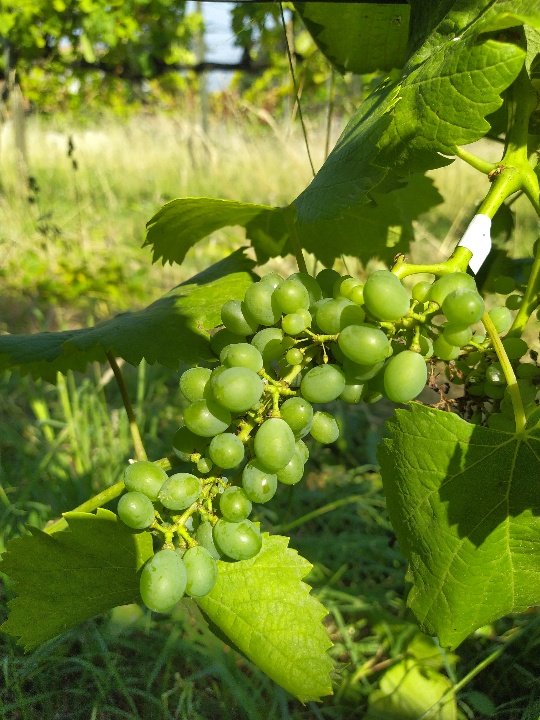
Berries visible: 60
Grape clusters: 2